Urban growth boundary

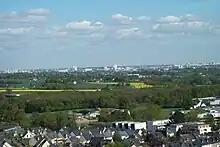
Green Belt between Rennes and L'Hermitage

In France, Rennes decided in the 1960s to maintain a green belt after its ring road. This green belt is named "Ceinture verte".